Vanna Vanni

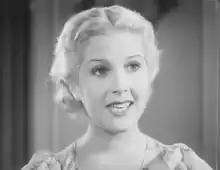
Vanni in "I Don't Know You Anymore" (1936)

Vanna Vanni (7 January 1915 – 6 March 1998) was an Italian film actress. She was in thirty-one films between 1930 and 1943.